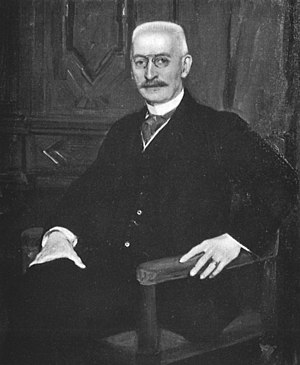
Wilhelm Leche
Jacob Wilhelm Ebbe Gustaf Leche var en svensk zoolog.